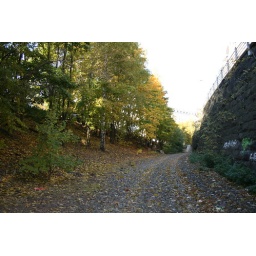
The tracks turn here and to the left the wall of stone is replaced by a fence and shallow bank.